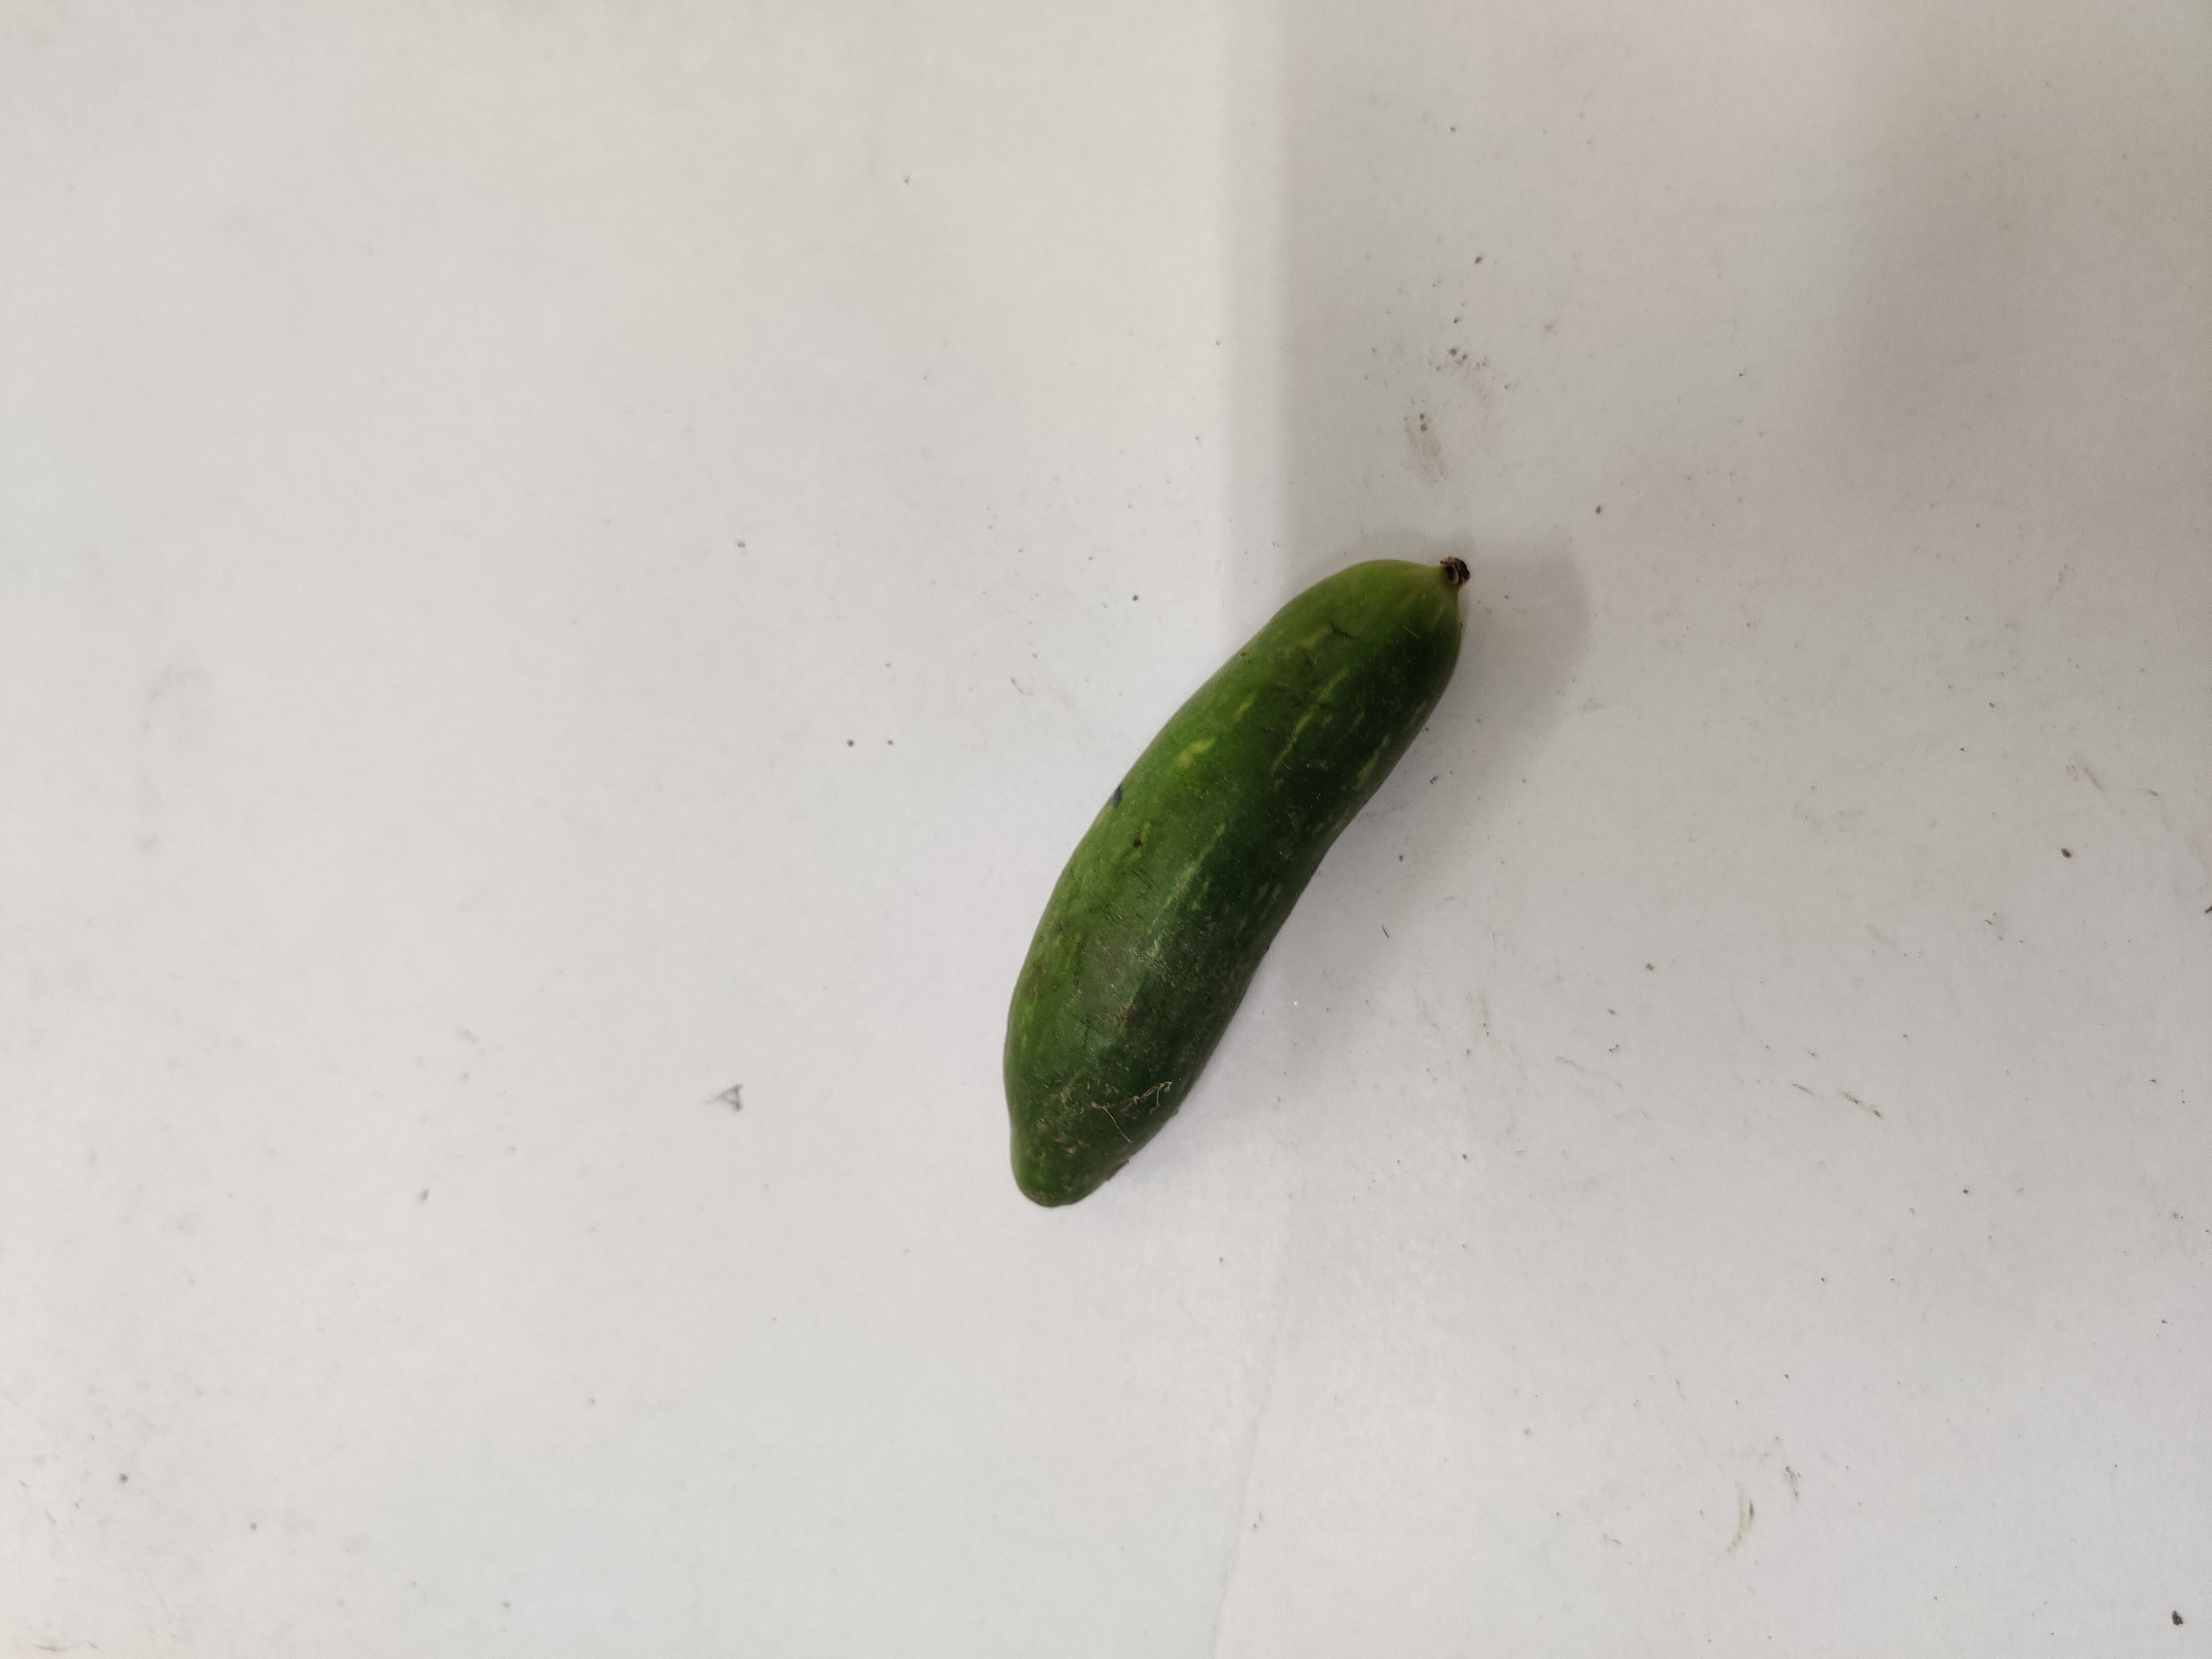
Crop: Ivy Gourd
Condition: Damaged